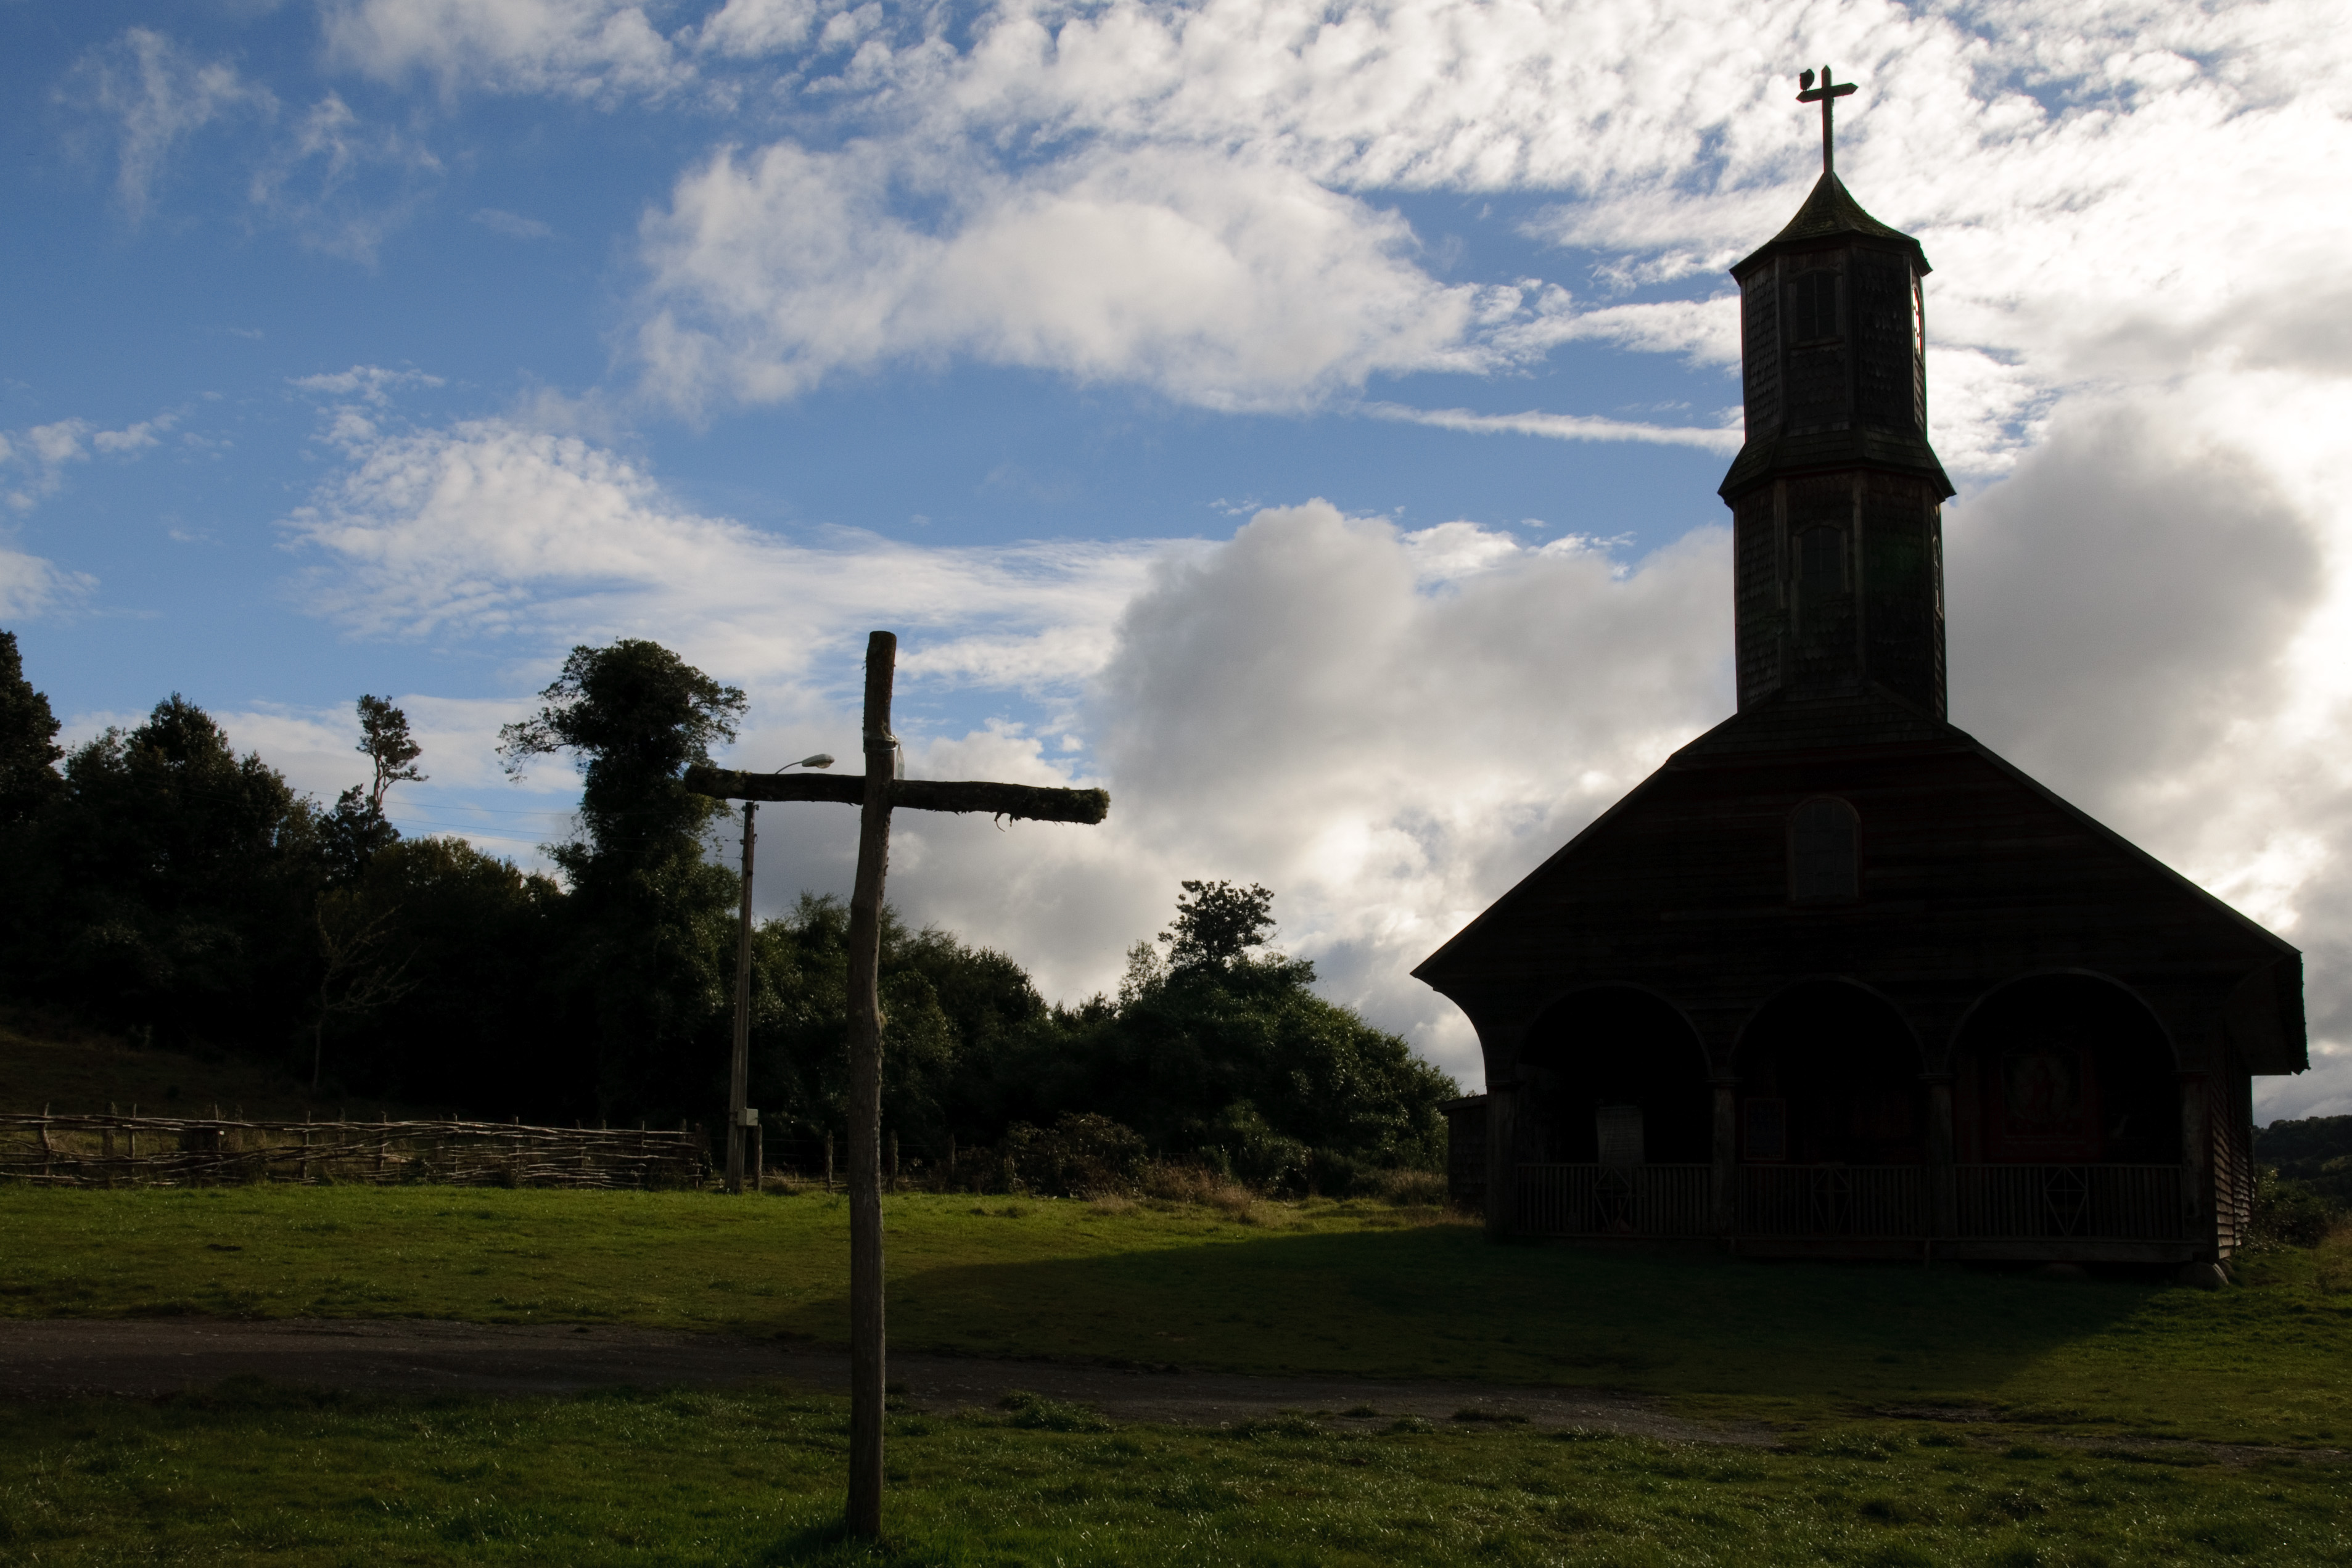
cloud, sky, hill, evening, tower, landmark, church, chapel, nikon, place of worship, chile, steeple, d300, chiloe, rural area